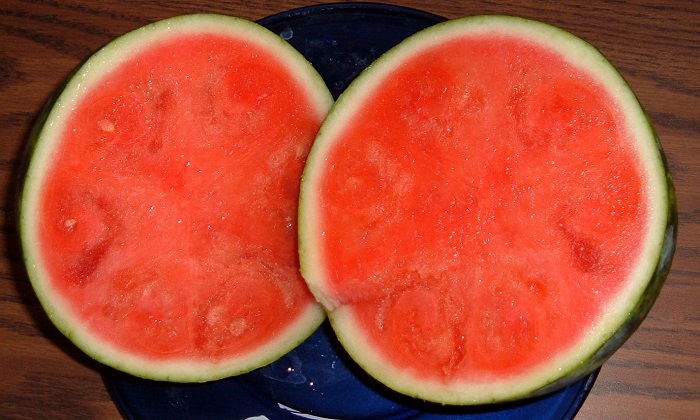
Label: Watermelon